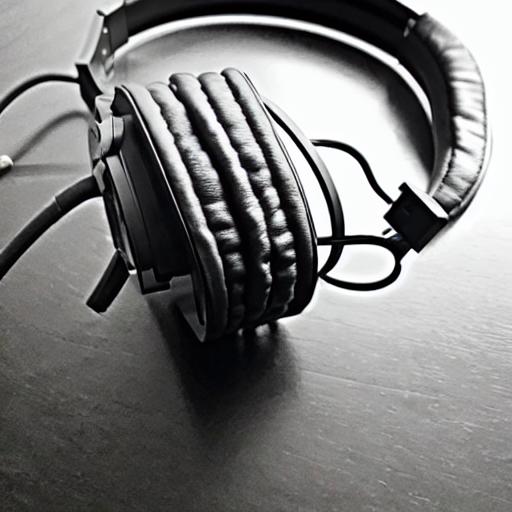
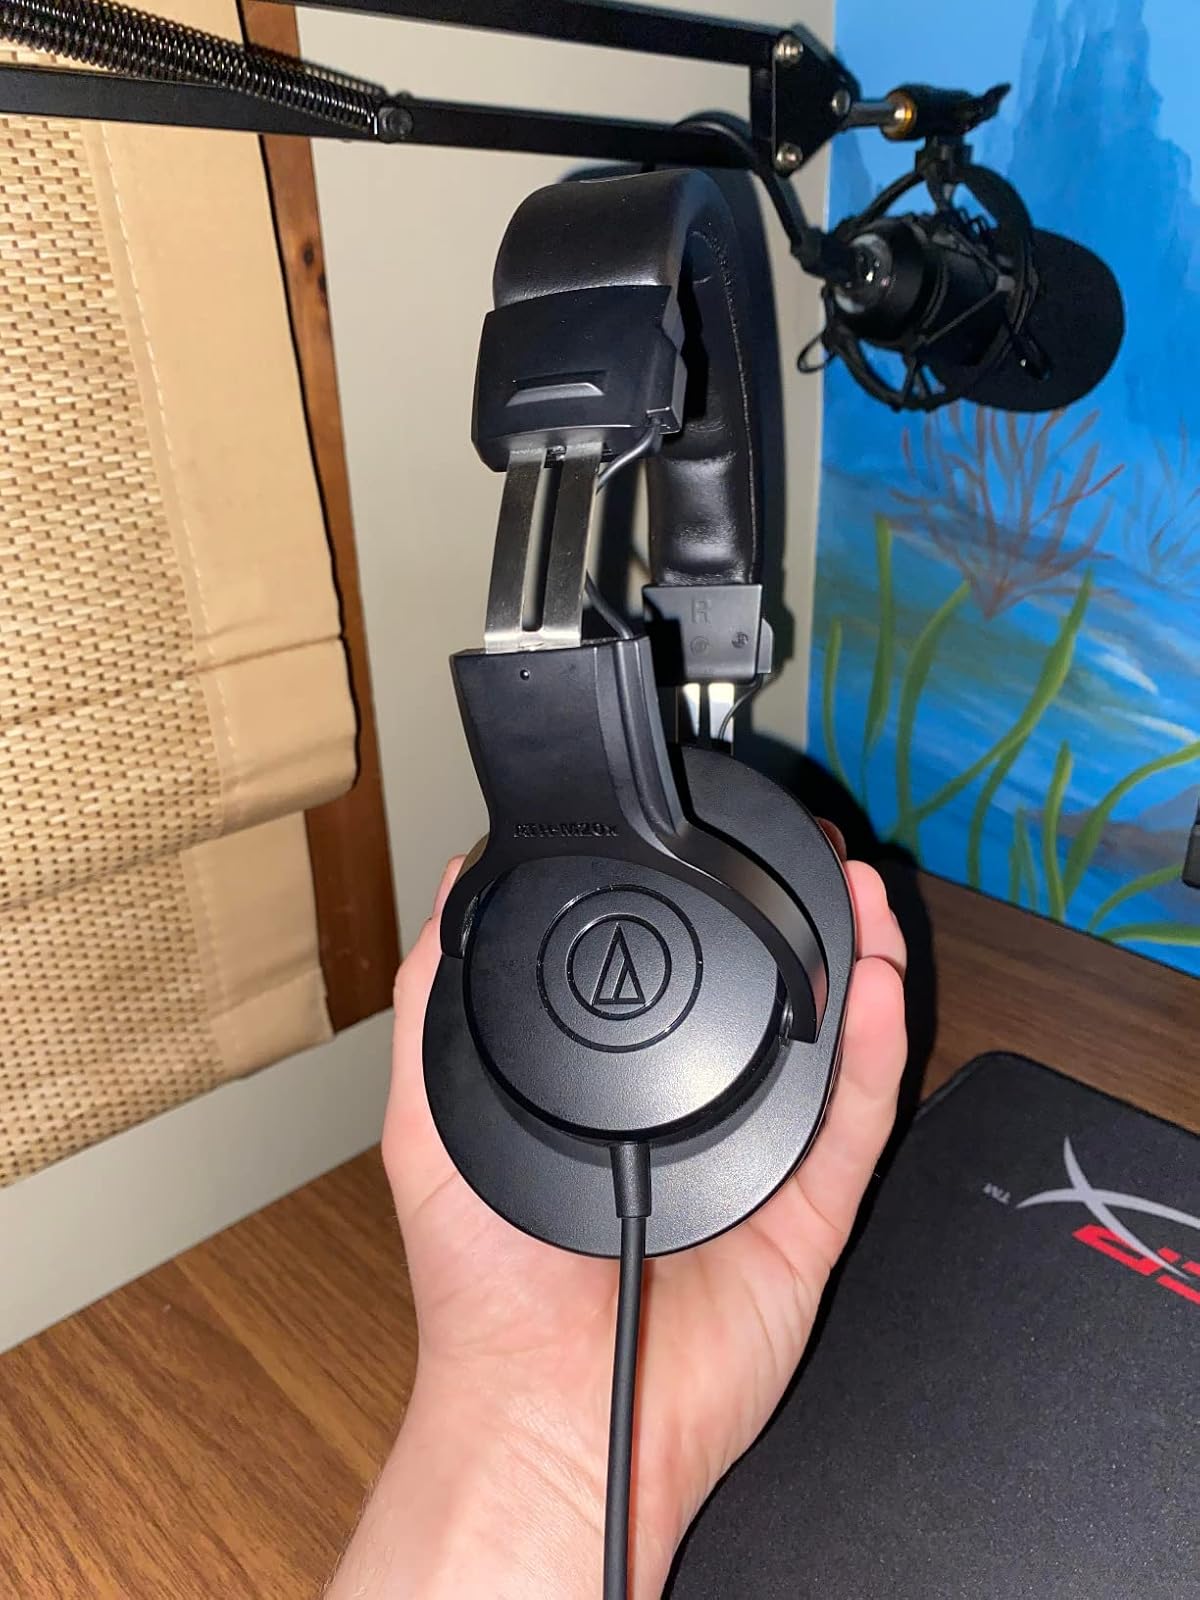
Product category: headphones
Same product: no